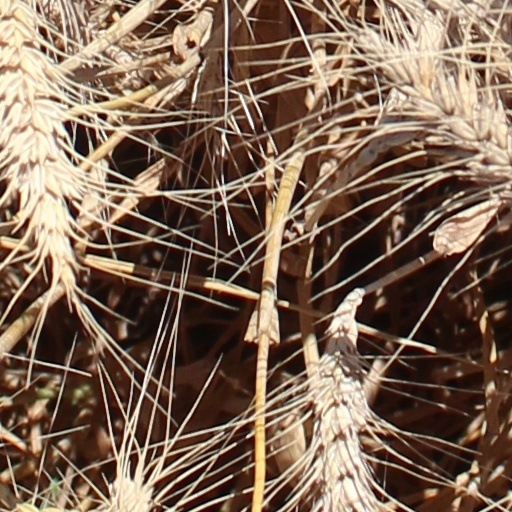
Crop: wheat